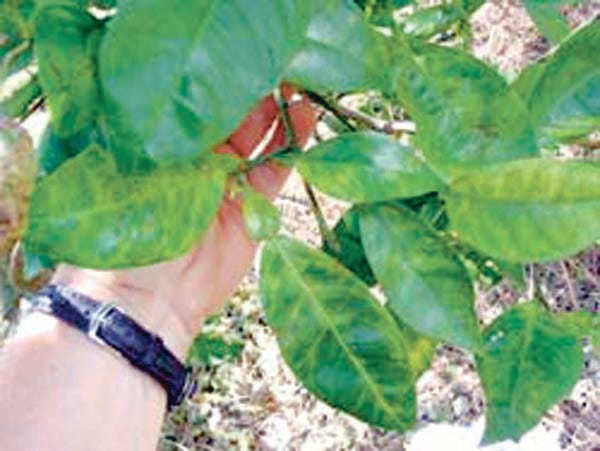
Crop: unknown
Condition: citrus_citrus_greening_disease